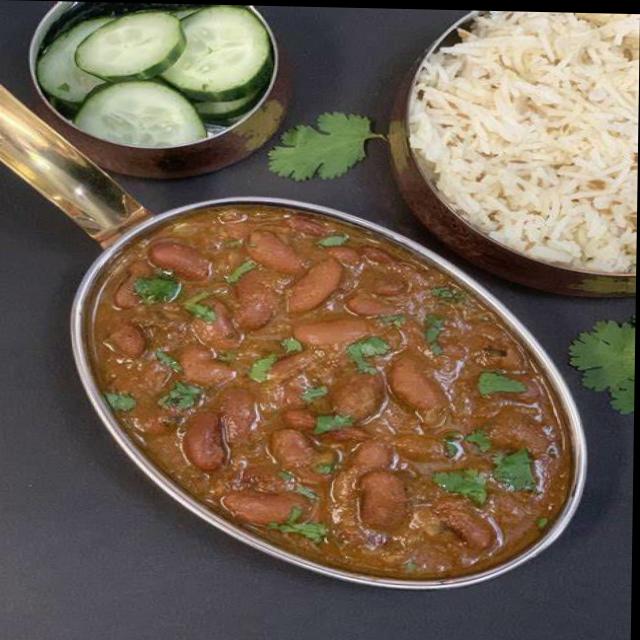
Dish: rajma_curry